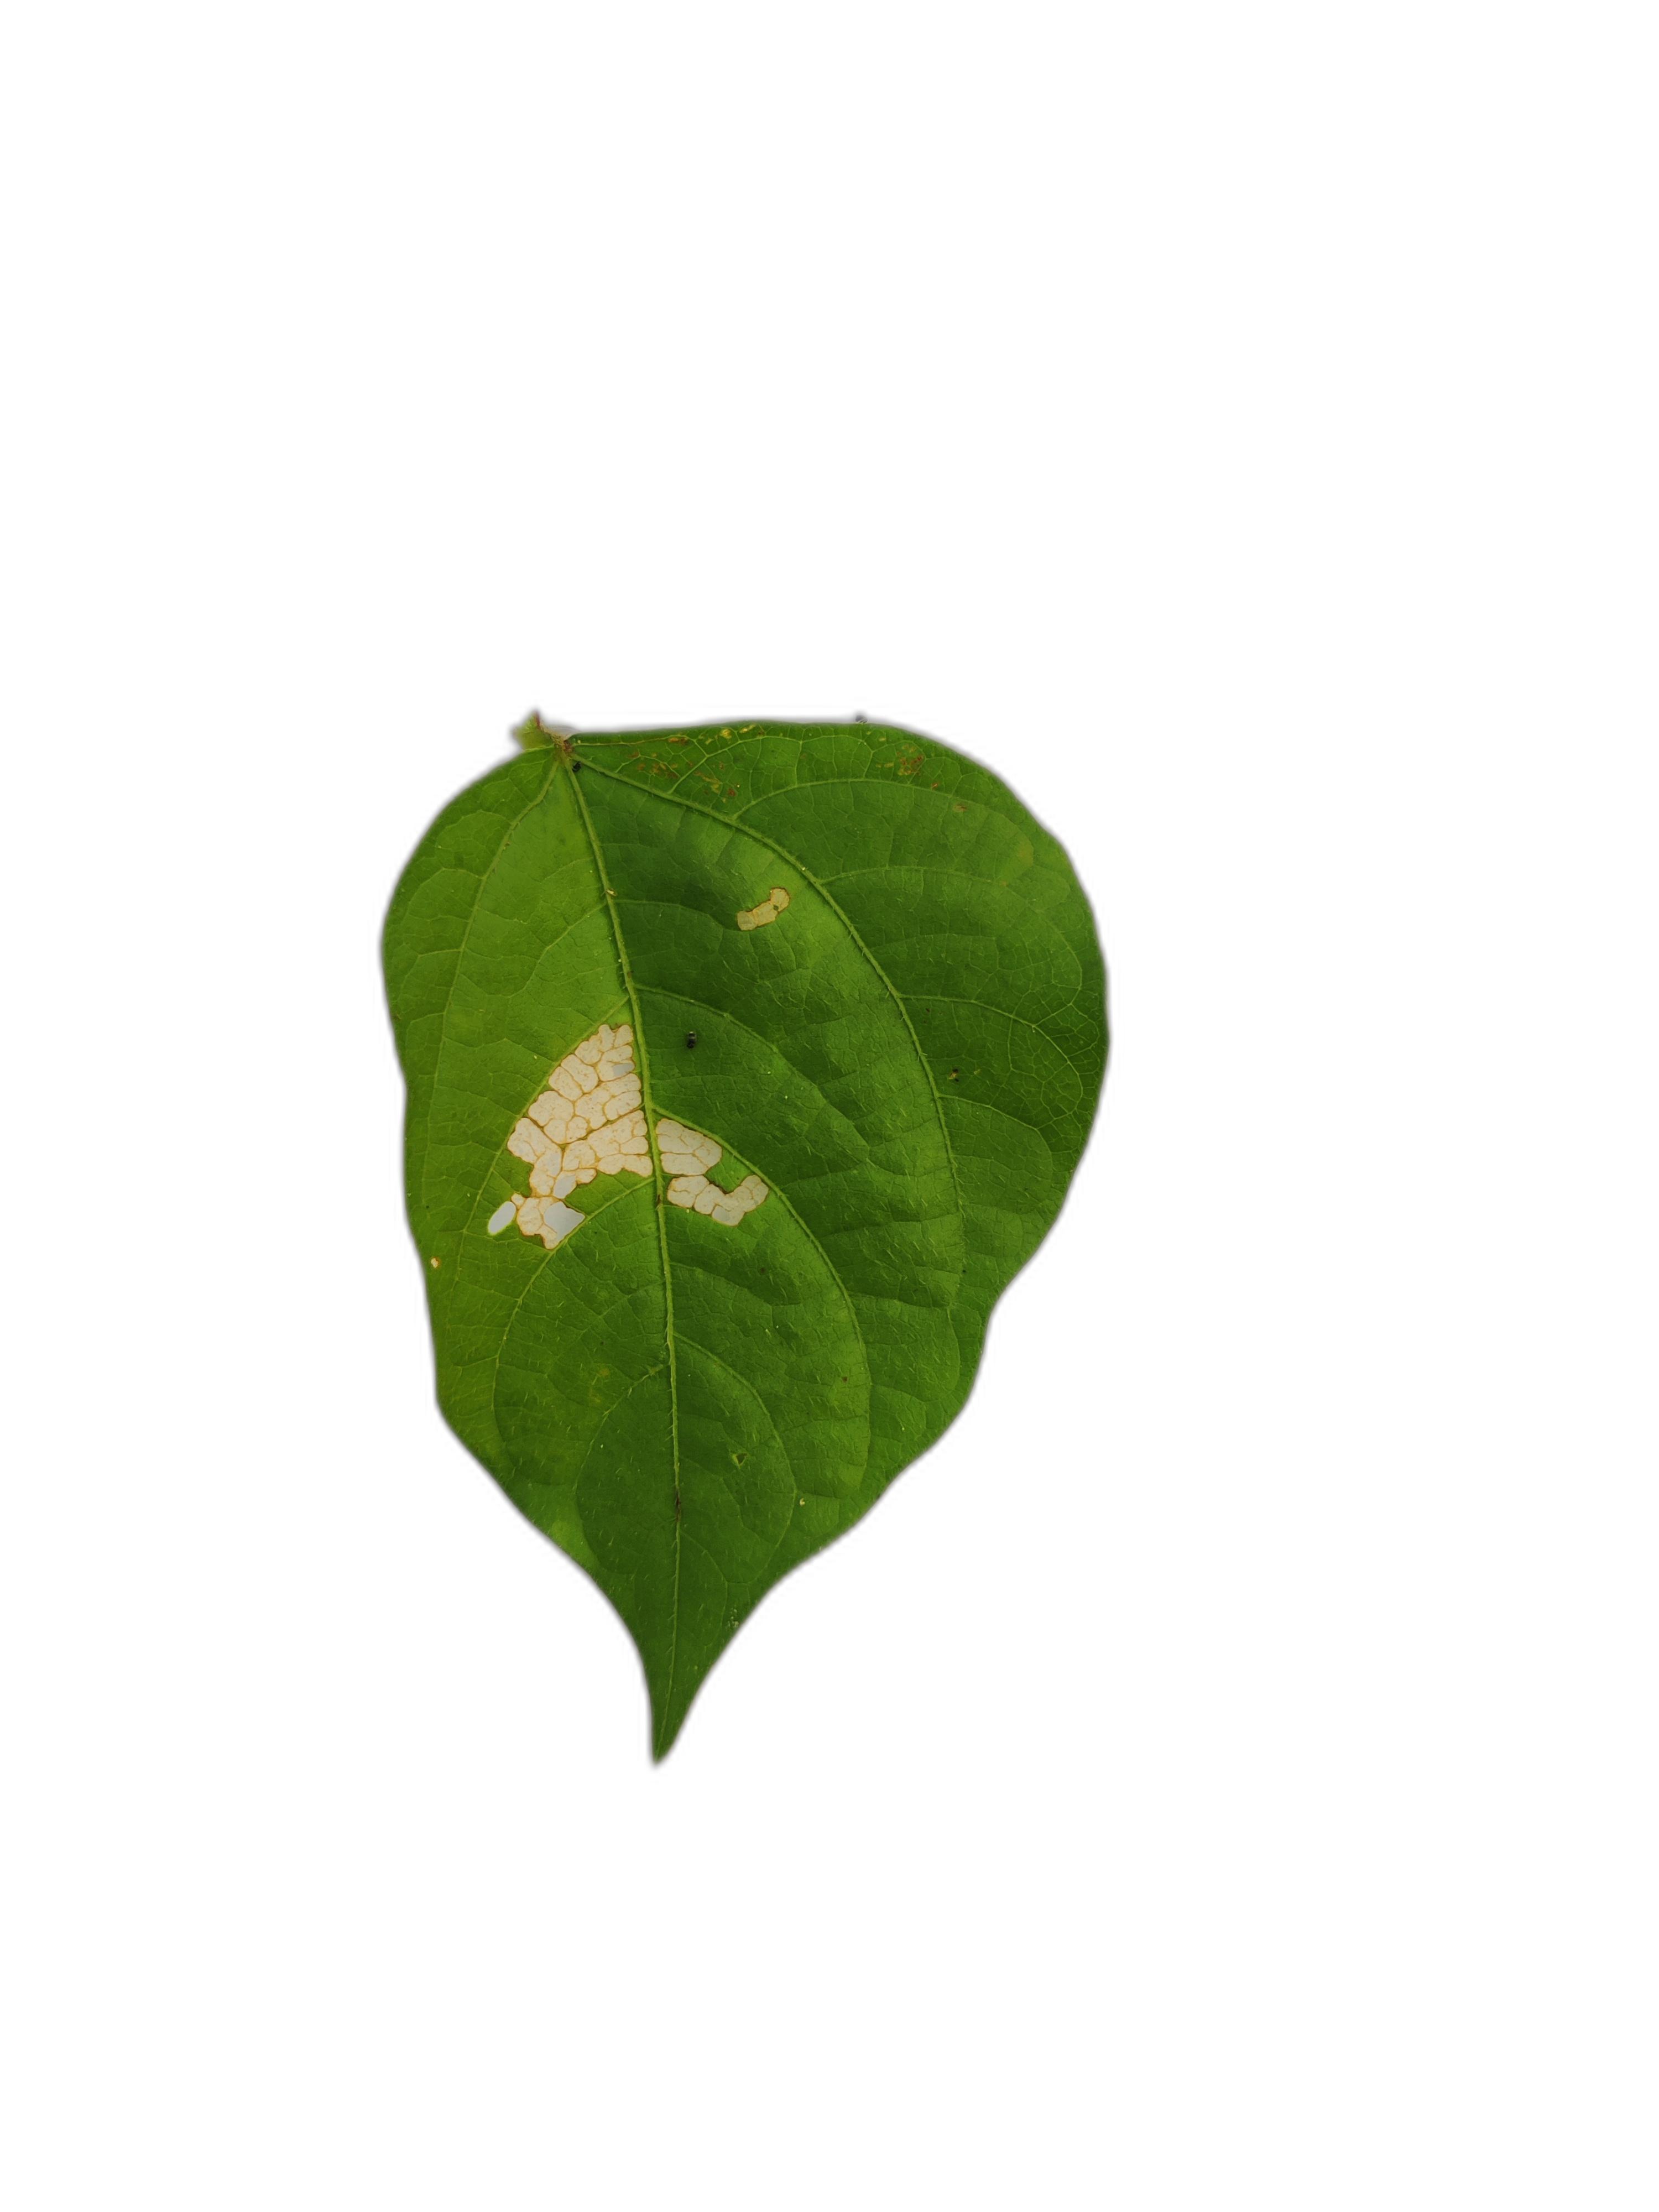
Label: Insect